One Small Hitch

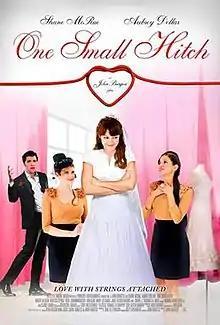
Theatrical released poster

One Small Hitch is a 2012 American romantic comedy film directed by John Burgess and written by Dode B. Levenson. Shane McRae stars as Josh Shiffman, who learns that his father is dying and his only regret is that he will not get to meet the woman who will one day become his son's wife. Desperate to fulfill his dad's final wish, Josh claims that he already met that woman, Molly Mahoney, who is played by Aubrey Dollar.